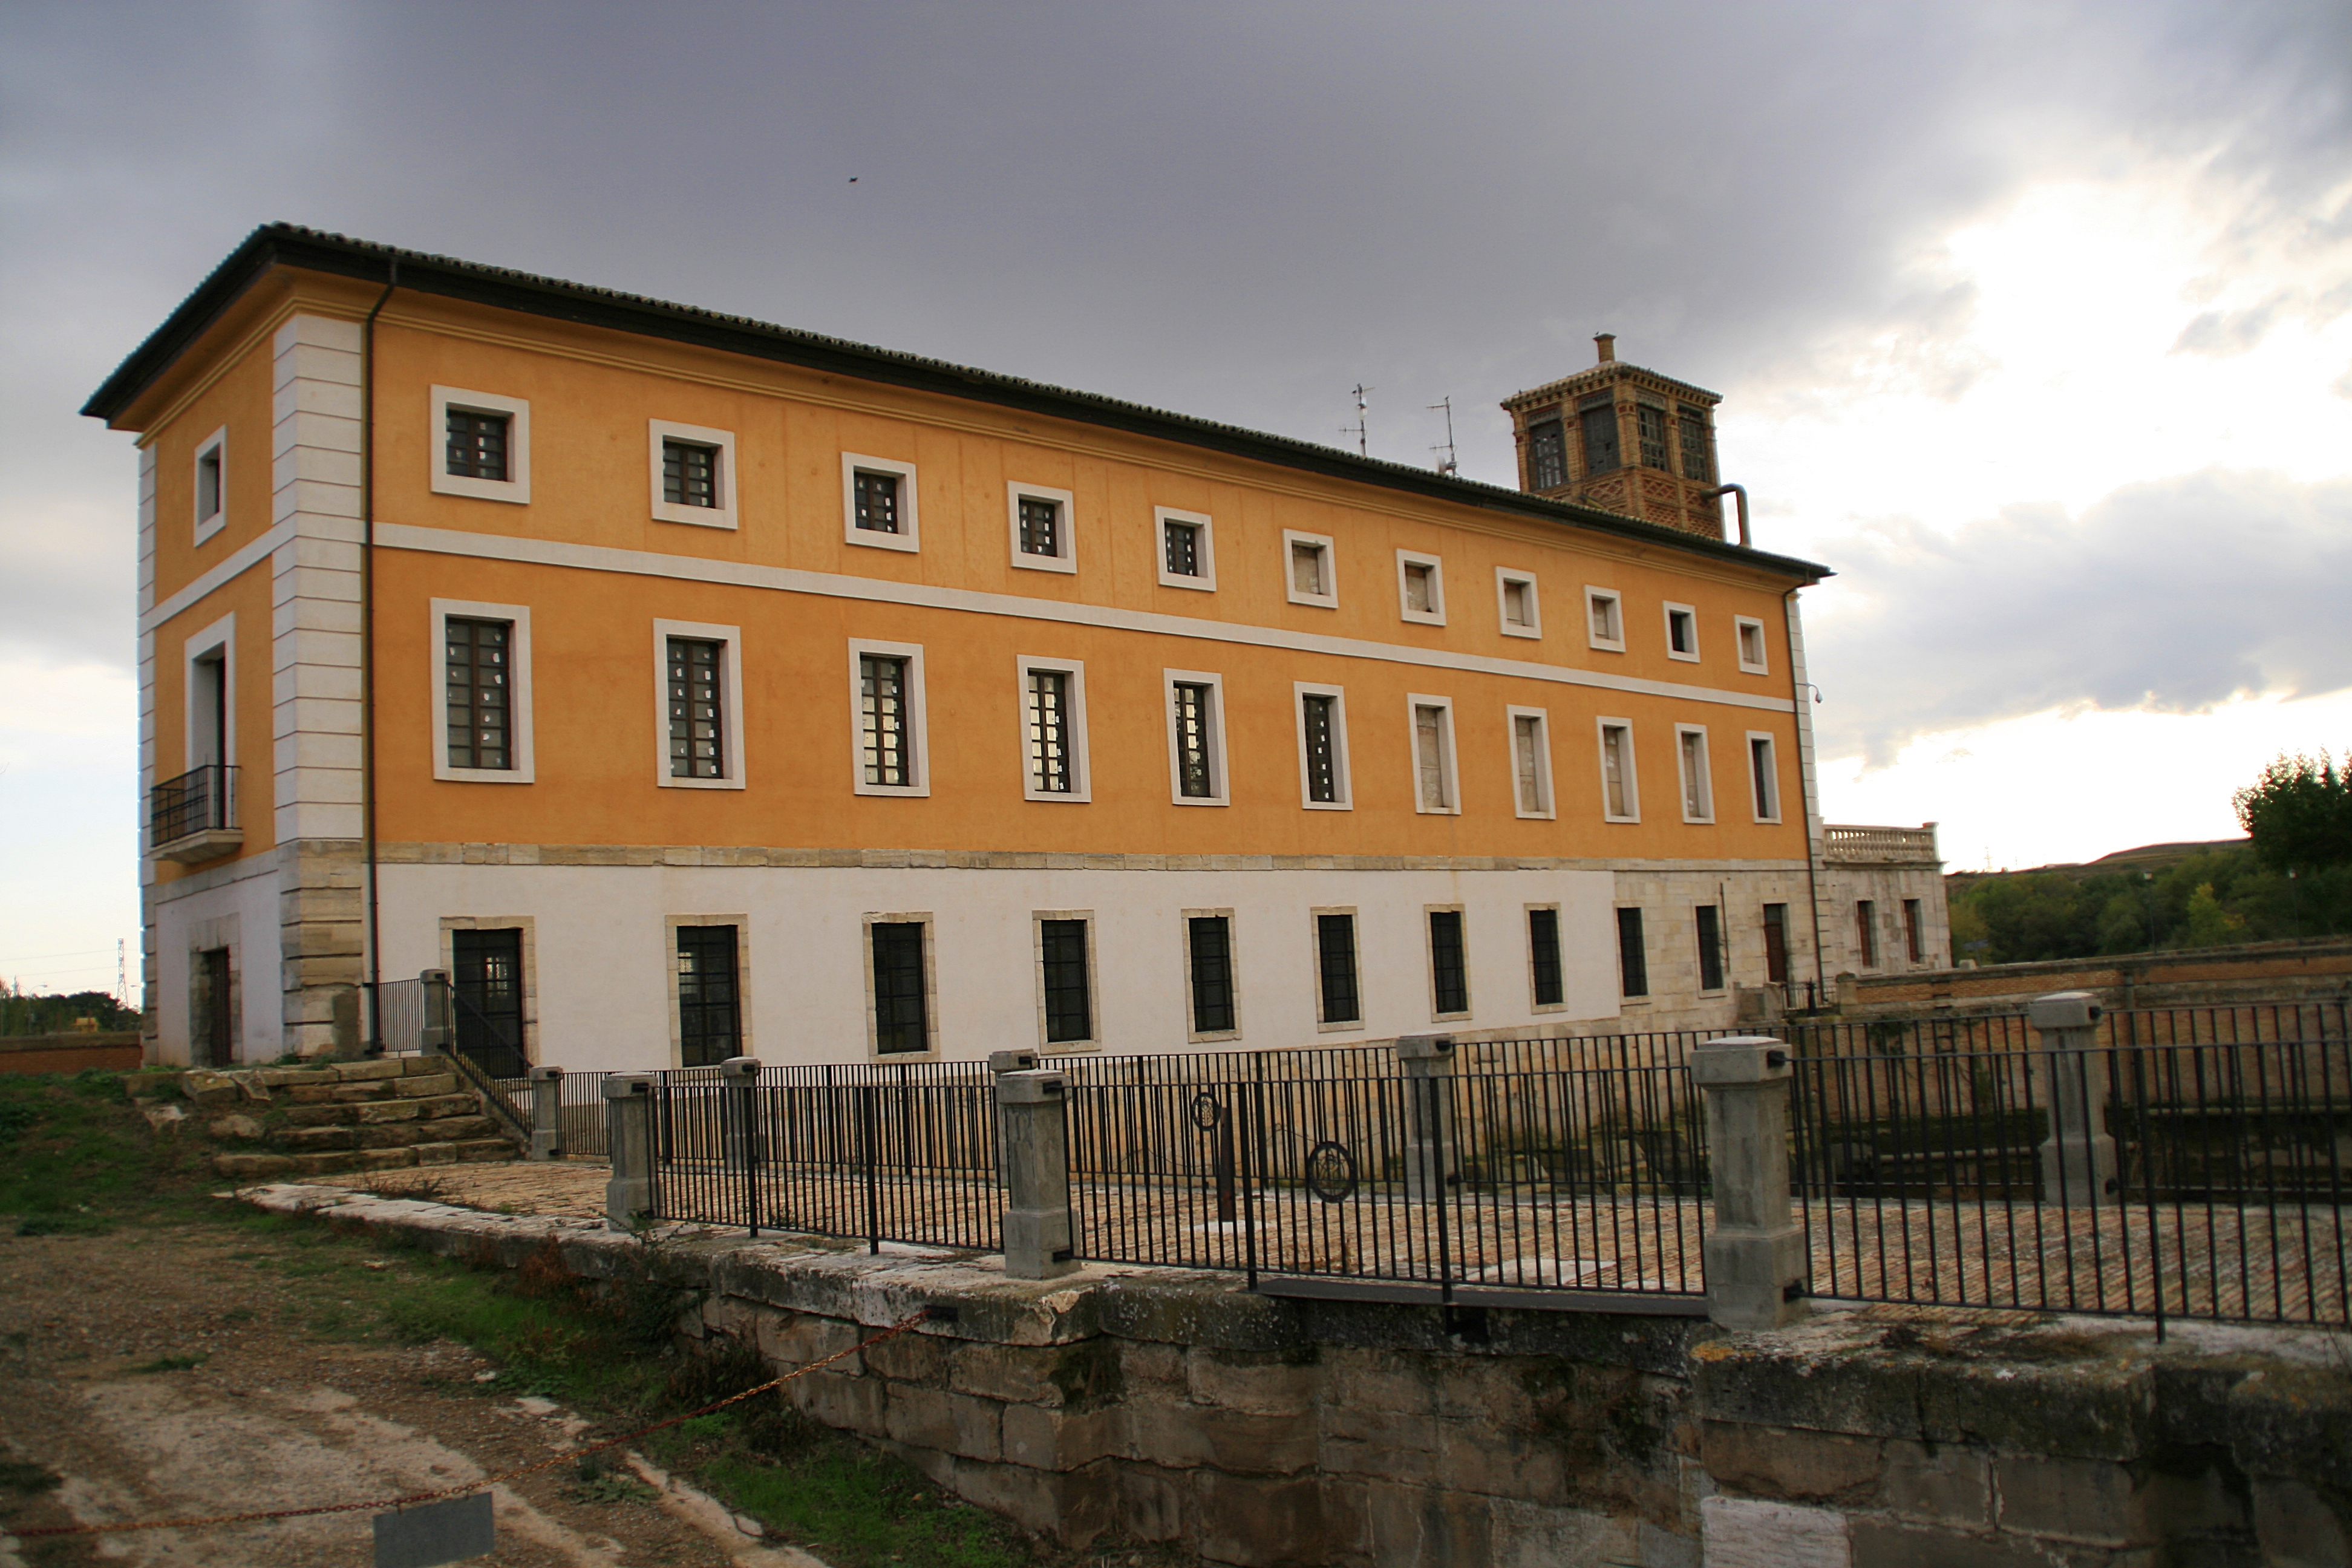
architecture, building, chateau, palace, plaza, landmark, facade, waterway, elbocalfontellas, tourist attraction, estate, ancient history